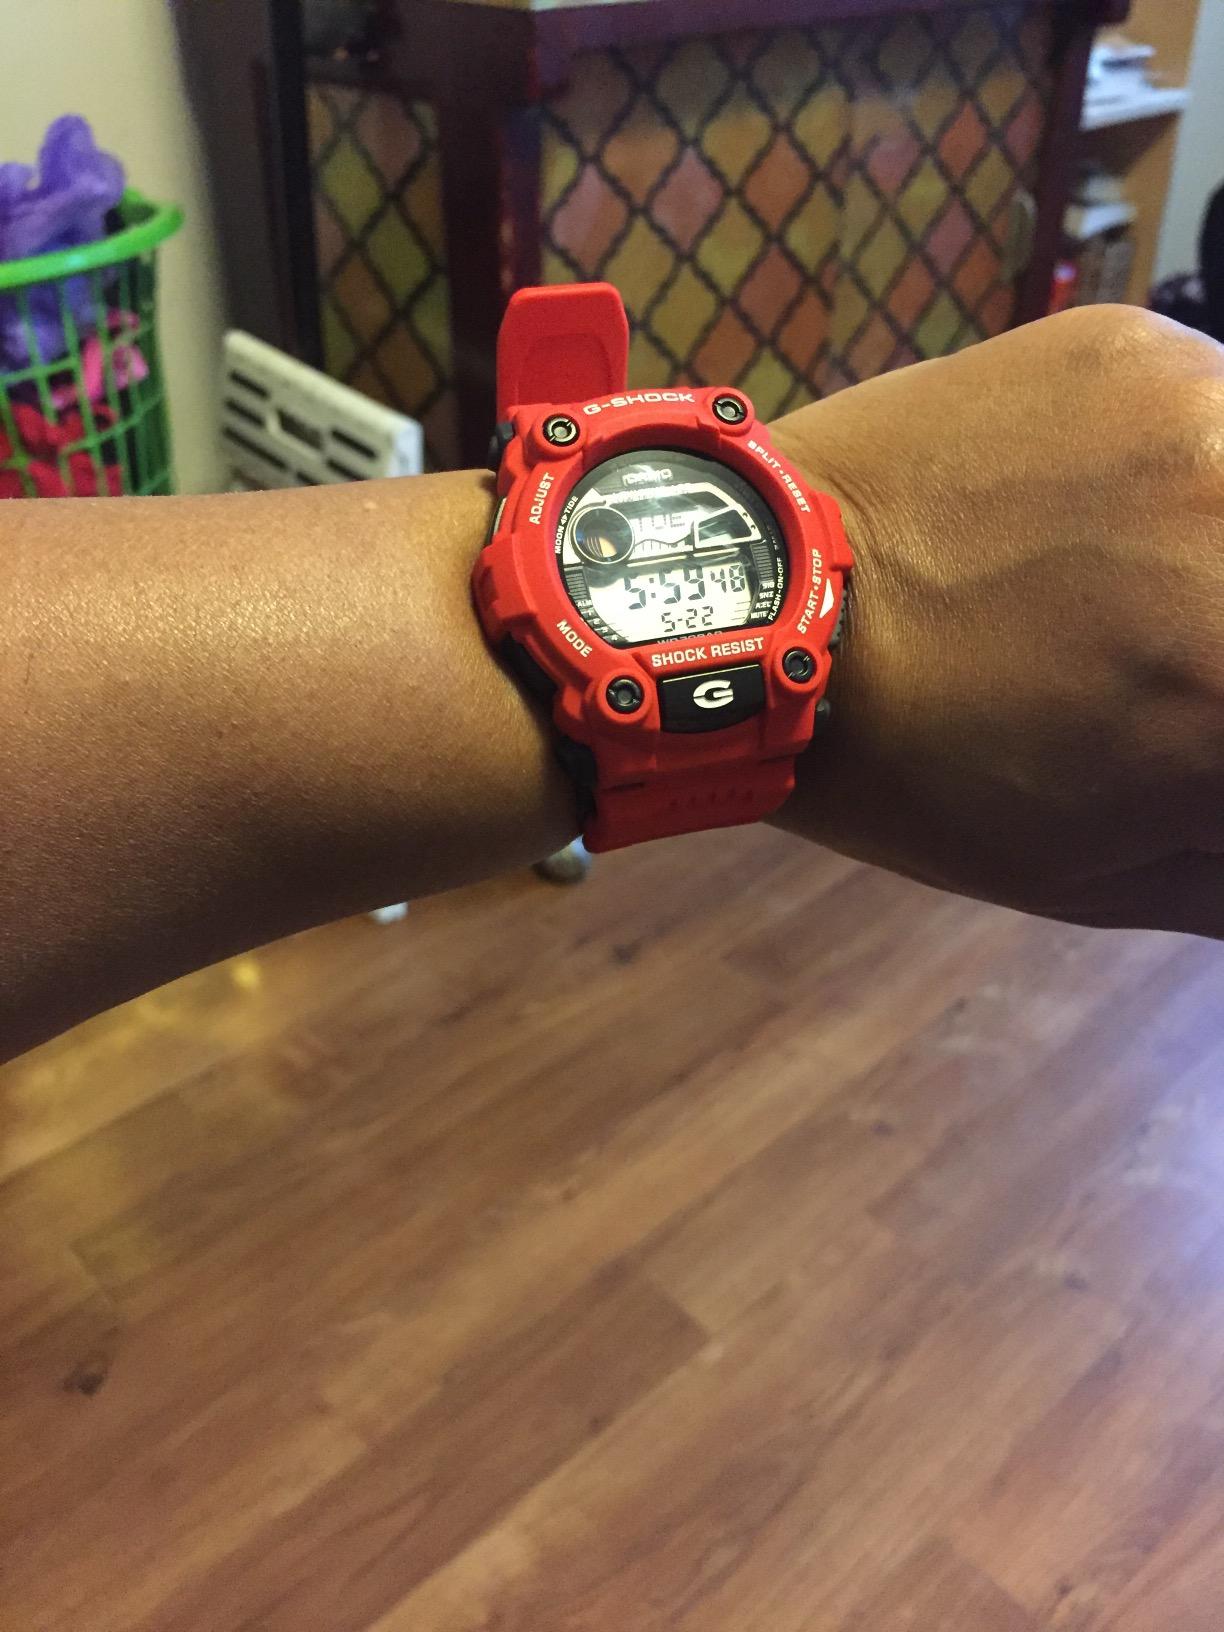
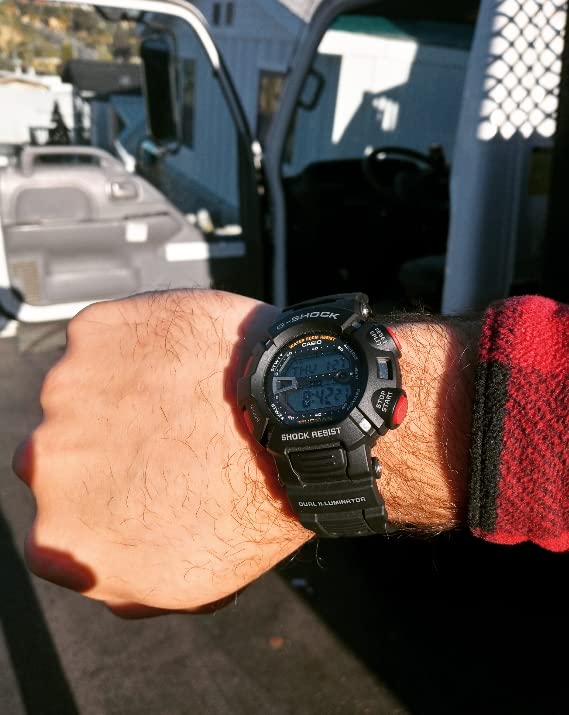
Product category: accessories_watch
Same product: no